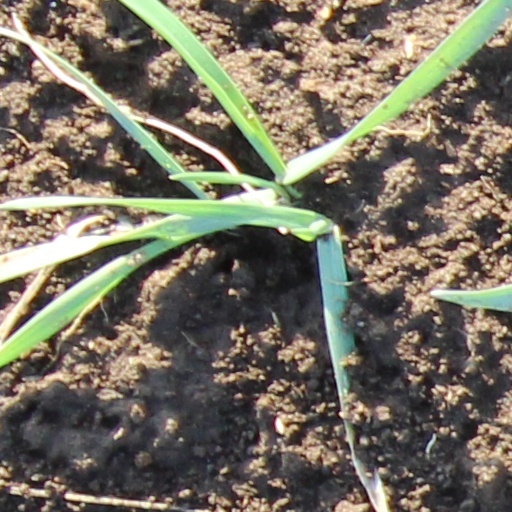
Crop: wheat